Dozen

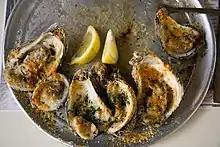
Half a dozen chargrilled oysters

The phrase "half a dozen" means six (6) of something, as 6 is half of 12. The idiom "six of one, half a dozen of the other" means two options are of equal worth so choosing one is the same as choosing the other.